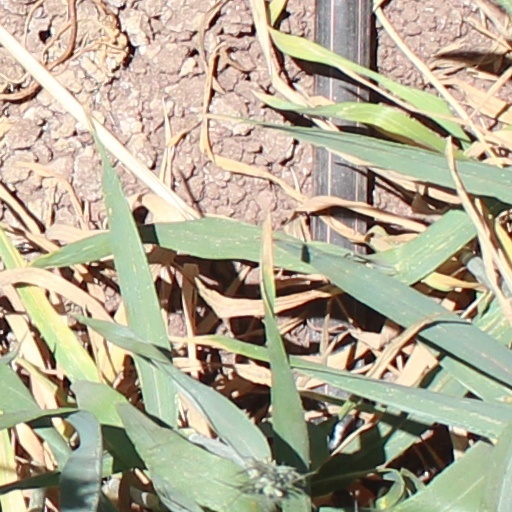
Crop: wheat